Great Plains wolf

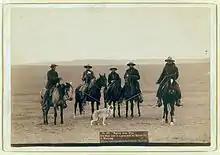
"Roping gray wolf" - John C. H. Grabill photograph 1887

This wolf was first recorded in 1823 by the naturalist Thomas Say in his writings on Major Stephen Long's expedition to the Great Plains. Say was the first person to document the difference between a "prairie wolf" (coyote) and on the next page of his journal a wolf which he named "Canis nubilus". He described one of these wolves that had been caught in a trap: